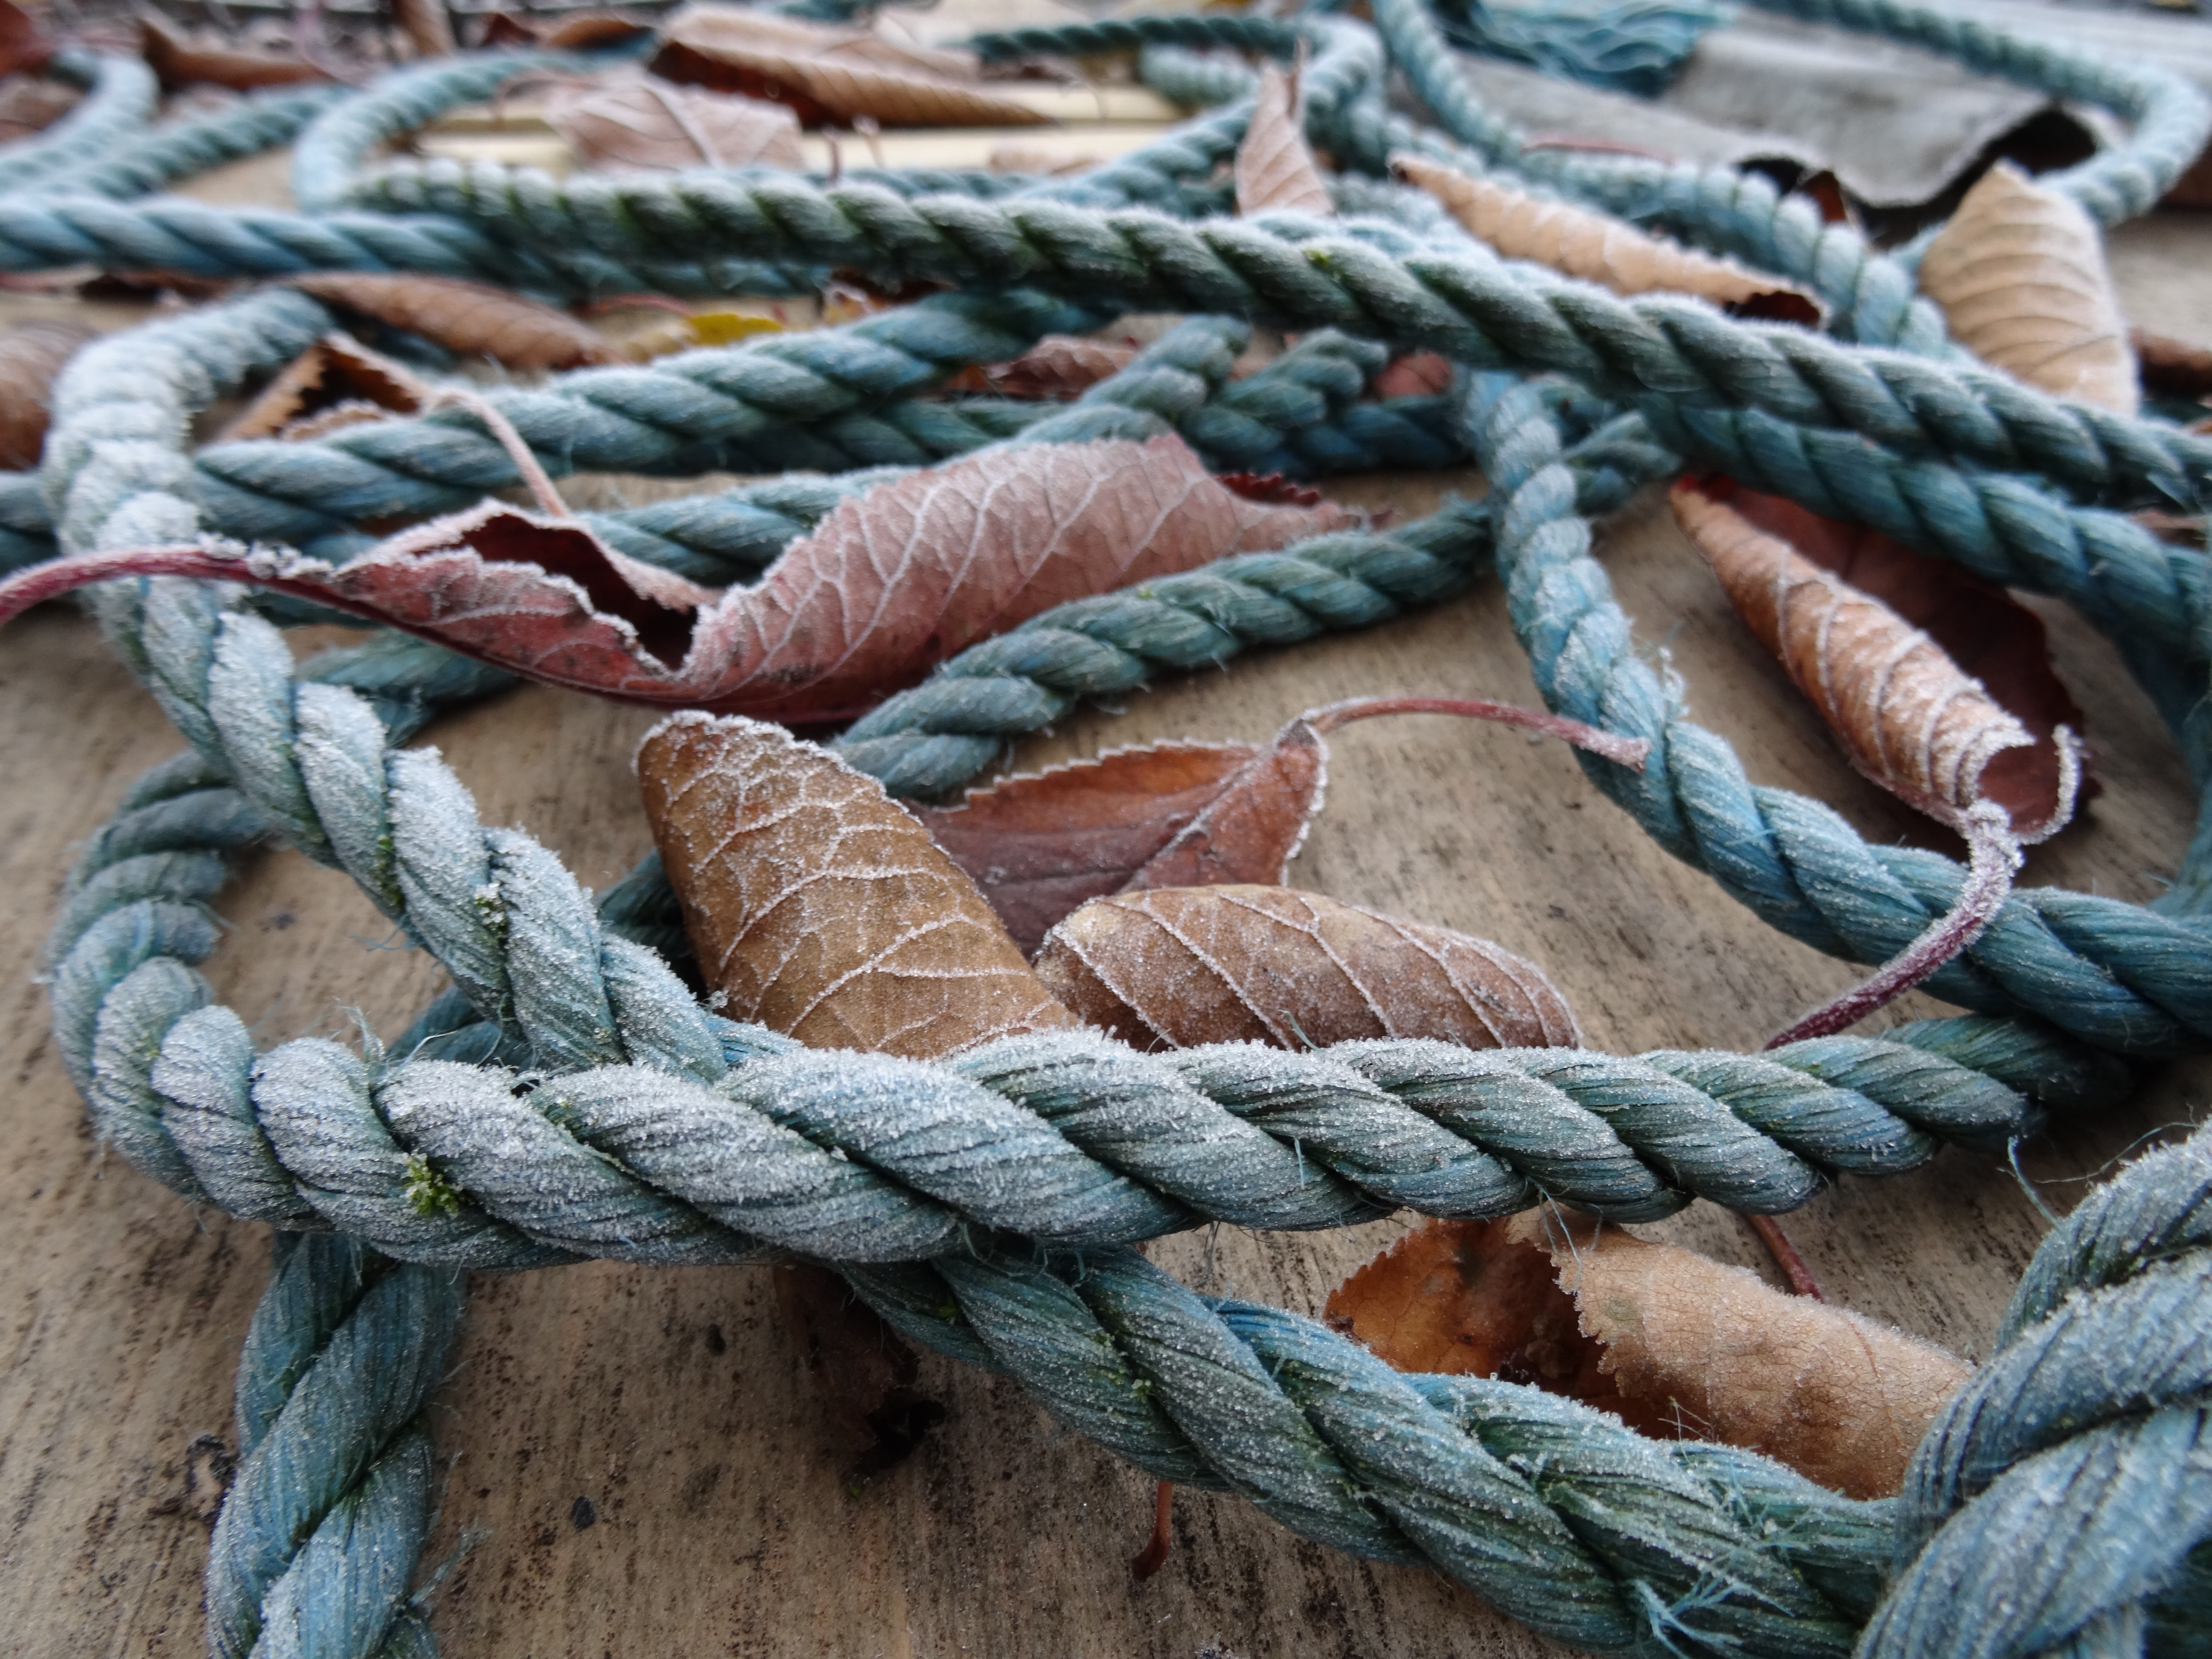
rope, frost, rein, garden, thread, leaves, textile, hardware accessory